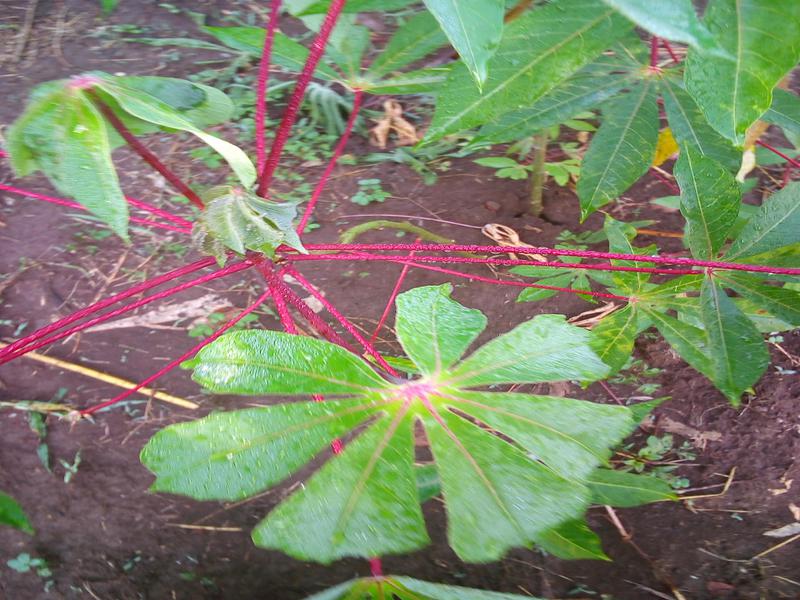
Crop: cassava
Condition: healthy